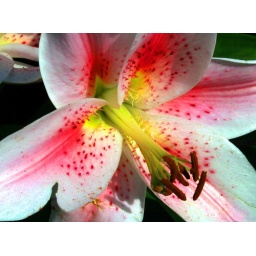
A pink and white Lily, photographed in the Birmingham Botanical Gardens, England, on a warm, sunny, summers day.